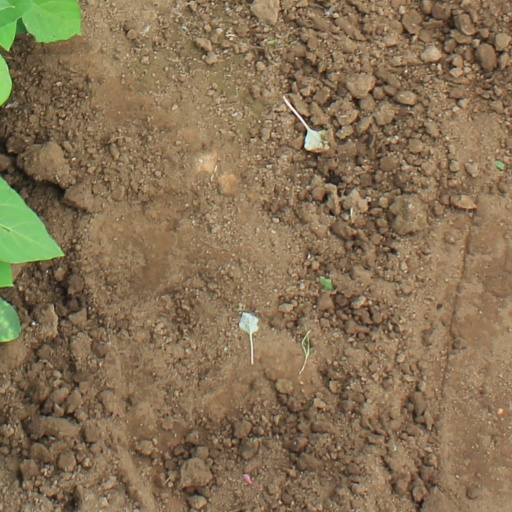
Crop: soybean